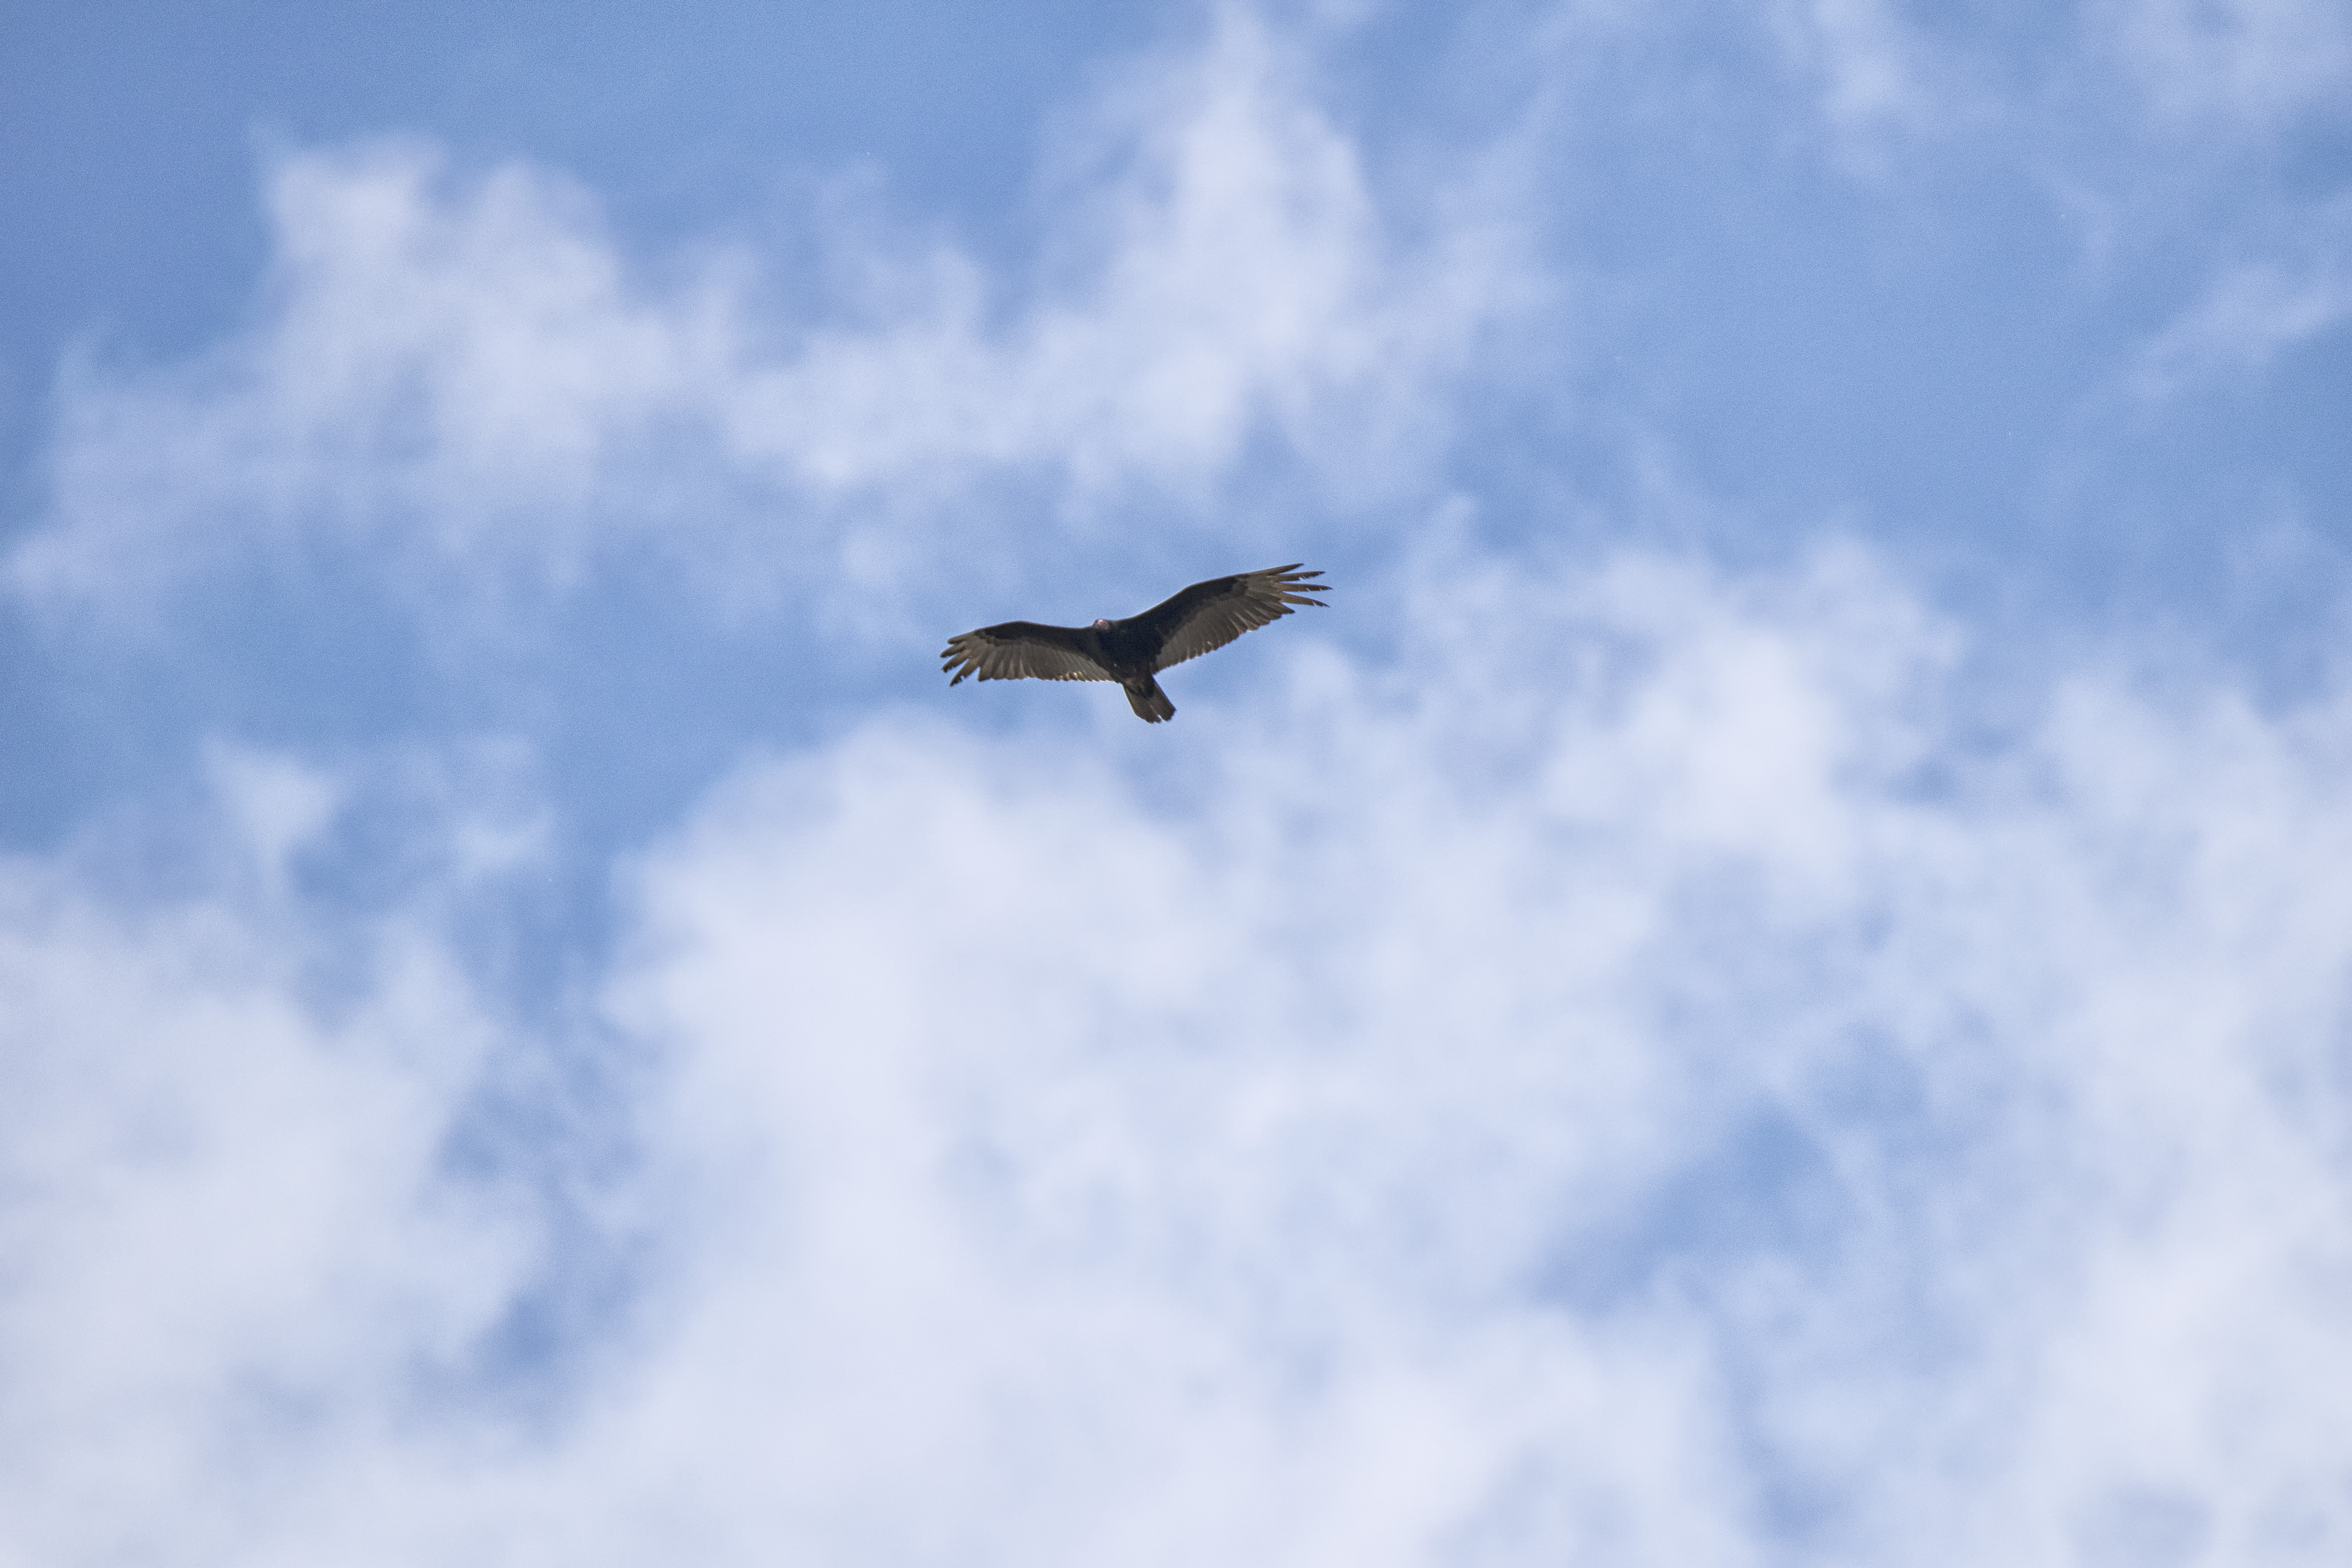
bird, wing, cloud, sky, airplane, aircraft, vehicle, aviation, flight, blue, canada, turkey, a, rouge, quebec, vulture, sherbrooke, oiseau, urubu, air show, tete, air force, atmosphere of earth